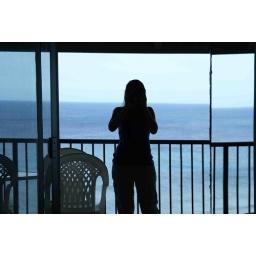
My reflection in mirror on living room wall